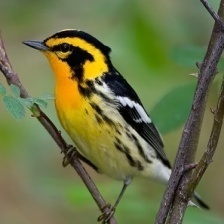
Species: BLACKBURNIAM WARBLER
Scientific name: SETOPHAGA FUSCA